Marlon Moore

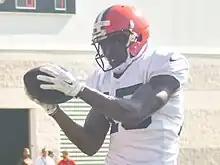
Moore with the Browns in 2015

Marlon Moore (born September 3, 1987) is a former American football wide receiver. Moore was signed by the Miami Dolphins as an undrafted free agent in 2010. Moore also played for the San Francisco 49ers and Cleveland Browns. He played college football at Fresno State.